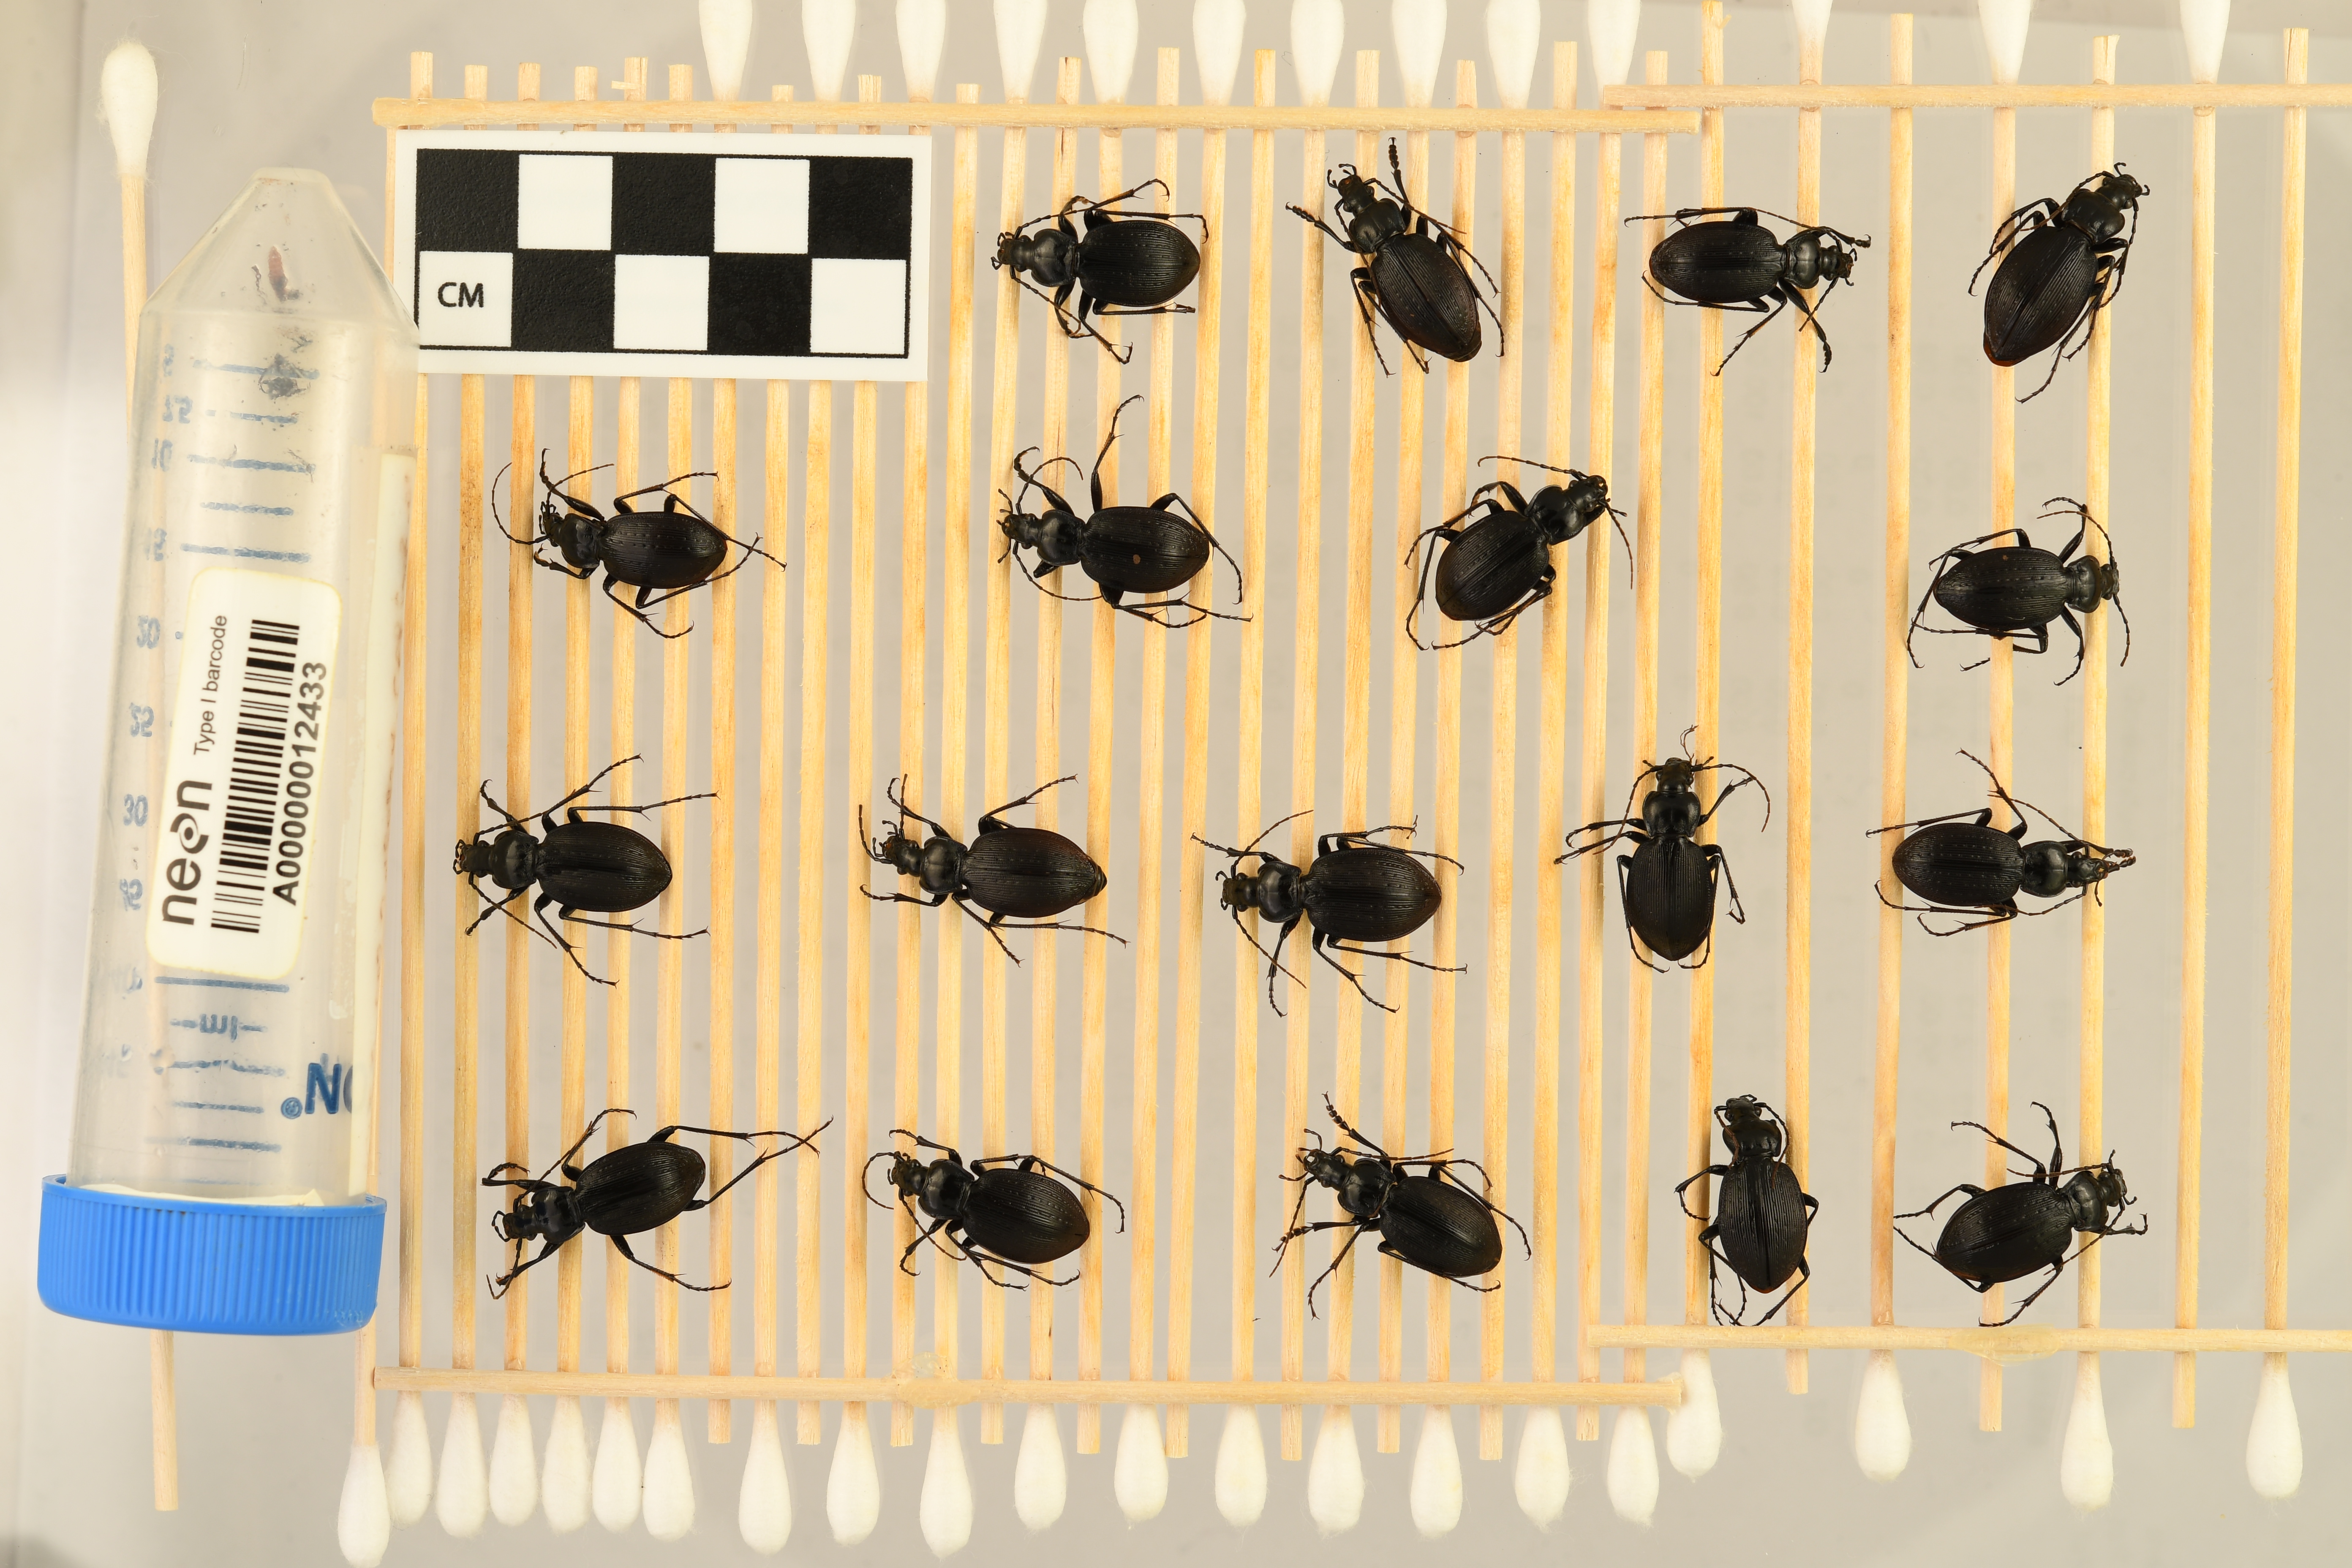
Carabus goryi — Mountain Lake Biological Station NEON, plot MLBS_002. Beetle 1, ElytraLength: 1.146 cm (lying flat: Yes)

Carabus goryi — Mountain Lake Biological Station NEON, plot MLBS_002. Beetle 1, ElytraWidth: 0.5852 cm (lying flat: Yes)

Carabus goryi — Mountain Lake Biological Station NEON, plot MLBS_002. Beetle 2, ElytraLength: 1.229 cm (lying flat: Yes)

Carabus goryi — Mountain Lake Biological Station NEON, plot MLBS_002. Beetle 2, ElytraWidth: 0.5755 cm (lying flat: Yes)

Carabus goryi — Mountain Lake Biological Station NEON, plot MLBS_002. Beetle 3, ElytraLength: 1.232 cm (lying flat: Yes)

Carabus goryi — Mountain Lake Biological Station NEON, plot MLBS_002. Beetle 3, ElytraWidth: 0.5366 cm (lying flat: Yes)

Carabus goryi — Mountain Lake Biological Station NEON, plot MLBS_002. Beetle 4, ElytraLength: 1.38 cm (lying flat: Yes)

Carabus goryi — Mountain Lake Biological Station NEON, plot MLBS_002. Beetle 4, ElytraWidth: 0.6695 cm (lying flat: Yes)

Carabus goryi — Mountain Lake Biological Station NEON, plot MLBS_002. Beetle 5, ElytraLength: 1.146 cm (lying flat: Yes)

Carabus goryi — Mountain Lake Biological Station NEON, plot MLBS_002. Beetle 5, ElytraWidth: 0.5122 cm (lying flat: Yes)

Carabus goryi — Mountain Lake Biological Station NEON, plot MLBS_002. Beetle 6, ElytraLength: 1.2 cm (lying flat: Yes)

Carabus goryi — Mountain Lake Biological Station NEON, plot MLBS_002. Beetle 6, ElytraWidth: 0.5884 cm (lying flat: Yes)

Carabus goryi — Mountain Lake Biological Station NEON, plot MLBS_002. Beetle 7, ElytraLength: 1.204 cm (lying flat: Yes)

Carabus goryi — Mountain Lake Biological Station NEON, plot MLBS_002. Beetle 7, ElytraWidth: 0.615 cm (lying flat: Yes)

Carabus goryi — Mountain Lake Biological Station NEON, plot MLBS_002. Beetle 8, ElytraLength: 1.244 cm (lying flat: Yes)

Carabus goryi — Mountain Lake Biological Station NEON, plot MLBS_002. Beetle 8, ElytraWidth: 0.5975 cm (lying flat: Yes)

Carabus goryi — Mountain Lake Biological Station NEON, plot MLBS_002. Beetle 9, ElytraLength: 1.245 cm (lying flat: Yes)

Carabus goryi — Mountain Lake Biological Station NEON, plot MLBS_002. Beetle 9, ElytraWidth: 0.5157 cm (lying flat: Yes)

Carabus goryi — Mountain Lake Biological Station NEON, plot MLBS_002. Beetle 10, ElytraLength: 1.236 cm (lying flat: Yes)

Carabus goryi — Mountain Lake Biological Station NEON, plot MLBS_002. Beetle 10, ElytraWidth: 0.6228 cm (lying flat: Yes)

Carabus goryi — Mountain Lake Biological Station NEON, plot MLBS_002. Beetle 11, ElytraLength: 1.268 cm (lying flat: Yes)

Carabus goryi — Mountain Lake Biological Station NEON, plot MLBS_002. Beetle 11, ElytraWidth: 0.6219 cm (lying flat: Yes)

Carabus goryi — Mountain Lake Biological Station NEON, plot MLBS_002. Beetle 12, ElytraLength: 1.146 cm (lying flat: Yes)

Carabus goryi — Mountain Lake Biological Station NEON, plot MLBS_002. Beetle 12, ElytraWidth: 0.634 cm (lying flat: Yes)

Carabus goryi — Mountain Lake Biological Station NEON, plot MLBS_002. Beetle 13, ElytraLength: 1.234 cm (lying flat: Yes)

Carabus goryi — Mountain Lake Biological Station NEON, plot MLBS_002. Beetle 13, ElytraWidth: 0.5492 cm (lying flat: Yes)

Carabus goryi — Mountain Lake Biological Station NEON, plot MLBS_002. Beetle 14, ElytraLength: 1.23 cm (lying flat: Yes)

Carabus goryi — Mountain Lake Biological Station NEON, plot MLBS_002. Beetle 14, ElytraWidth: 0.5323 cm (lying flat: Yes)

Carabus goryi — Mountain Lake Biological Station NEON, plot MLBS_002. Beetle 15, ElytraLength: 1.192 cm (lying flat: Yes)

Carabus goryi — Mountain Lake Biological Station NEON, plot MLBS_002. Beetle 15, ElytraWidth: 0.6168 cm (lying flat: Yes)

Carabus goryi — Mountain Lake Biological Station NEON, plot MLBS_002. Beetle 16, ElytraLength: 1.178 cm (lying flat: Yes)

Carabus goryi — Mountain Lake Biological Station NEON, plot MLBS_002. Beetle 16, ElytraWidth: 0.5945 cm (lying flat: Yes)

Carabus goryi — Mountain Lake Biological Station NEON, plot MLBS_002. Beetle 17, ElytraLength: 1.166 cm (lying flat: Yes)

Carabus goryi — Mountain Lake Biological Station NEON, plot MLBS_002. Beetle 17, ElytraWidth: 0.6139 cm (lying flat: Yes)

Carabus goryi — Mountain Lake Biological Station NEON, plot MLBS_002. Beetle 18, ElytraLength: 1.304 cm (lying flat: Yes)

Carabus goryi — Mountain Lake Biological Station NEON, plot MLBS_002. Beetle 18, ElytraWidth: 0.6387 cm (lying flat: Yes)

Carabus goryi — Mountain Lake Biological Station NEON, plot MLBS_002. Beetle 1, ElytraLength: 1.18 cm (lying flat: Yes)

Carabus goryi — Mountain Lake Biological Station NEON, plot MLBS_002. Beetle 1, ElytraWidth: 0.5662 cm (lying flat: Yes)

Carabus goryi — Mountain Lake Biological Station NEON, plot MLBS_002. Beetle 2, ElytraLength: 1.274 cm (lying flat: Yes)

Carabus goryi — Mountain Lake Biological Station NEON, plot MLBS_002. Beetle 2, ElytraWidth: 0.5588 cm (lying flat: Yes)

Carabus goryi — Mountain Lake Biological Station NEON, plot MLBS_002. Beetle 3, ElytraLength: 1.308 cm (lying flat: Yes)

Carabus goryi — Mountain Lake Biological Station NEON, plot MLBS_002. Beetle 3, ElytraWidth: 0.5256 cm (lying flat: Yes)

Carabus goryi — Mountain Lake Biological Station NEON, plot MLBS_002. Beetle 4, ElytraLength: 1.486 cm (lying flat: Yes)

Carabus goryi — Mountain Lake Biological Station NEON, plot MLBS_002. Beetle 4, ElytraWidth: 0.6399 cm (lying flat: Yes)

Carabus goryi — Mountain Lake Biological Station NEON, plot MLBS_002. Beetle 5, ElytraLength: 1.205 cm (lying flat: Yes)

Carabus goryi — Mountain Lake Biological Station NEON, plot MLBS_002. Beetle 5, ElytraWidth: 0.4872 cm (lying flat: Yes)

Carabus goryi — Mountain Lake Biological Station NEON, plot MLBS_002. Beetle 6, ElytraLength: 1.21 cm (lying flat: Yes)

Carabus goryi — Mountain Lake Biological Station NEON, plot MLBS_002. Beetle 6, ElytraWidth: 0.5584 cm (lying flat: Yes)

Carabus goryi — Mountain Lake Biological Station NEON, plot MLBS_002. Beetle 7, ElytraLength: 1.239 cm (lying flat: Yes)

Carabus goryi — Mountain Lake Biological Station NEON, plot MLBS_002. Beetle 7, ElytraWidth: 0.6354 cm (lying flat: Yes)

Carabus goryi — Mountain Lake Biological Station NEON, plot MLBS_002. Beetle 8, ElytraLength: 1.31 cm (lying flat: Yes)

Carabus goryi — Mountain Lake Biological Station NEON, plot MLBS_002. Beetle 8, ElytraWidth: 0.5141 cm (lying flat: Yes)

Carabus goryi — Mountain Lake Biological Station NEON, plot MLBS_002. Beetle 9, ElytraLength: 1.316 cm (lying flat: Yes)

Carabus goryi — Mountain Lake Biological Station NEON, plot MLBS_002. Beetle 9, ElytraWidth: 0.578 cm (lying flat: Yes)

Carabus goryi — Mountain Lake Biological Station NEON, plot MLBS_002. Beetle 10, ElytraLength: 1.31 cm (lying flat: Yes)

Carabus goryi — Mountain Lake Biological Station NEON, plot MLBS_002. Beetle 10, ElytraWidth: 0.5908 cm (lying flat: Yes)

Carabus goryi — Mountain Lake Biological Station NEON, plot MLBS_002. Beetle 11, ElytraLength: 1.347 cm (lying flat: Yes)

Carabus goryi — Mountain Lake Biological Station NEON, plot MLBS_002. Beetle 11, ElytraWidth: 0.6413 cm (lying flat: Yes)

Carabus goryi — Mountain Lake Biological Station NEON, plot MLBS_002. Beetle 12, ElytraLength: 1.218 cm (lying flat: Yes)

Carabus goryi — Mountain Lake Biological Station NEON, plot MLBS_002. Beetle 12, ElytraWidth: 0.5769 cm (lying flat: Yes)

Carabus goryi — Mountain Lake Biological Station NEON, plot MLBS_002. Beetle 13, ElytraLength: 1.333 cm (lying flat: Yes)

Carabus goryi — Mountain Lake Biological Station NEON, plot MLBS_002. Beetle 13, ElytraWidth: 0.5389 cm (lying flat: Yes)

Carabus goryi — Mountain Lake Biological Station NEON, plot MLBS_002. Beetle 14, ElytraLength: 1.281 cm (lying flat: Yes)

Carabus goryi — Mountain Lake Biological Station NEON, plot MLBS_002. Beetle 14, ElytraWidth: 0.5311 cm (lying flat: Yes)